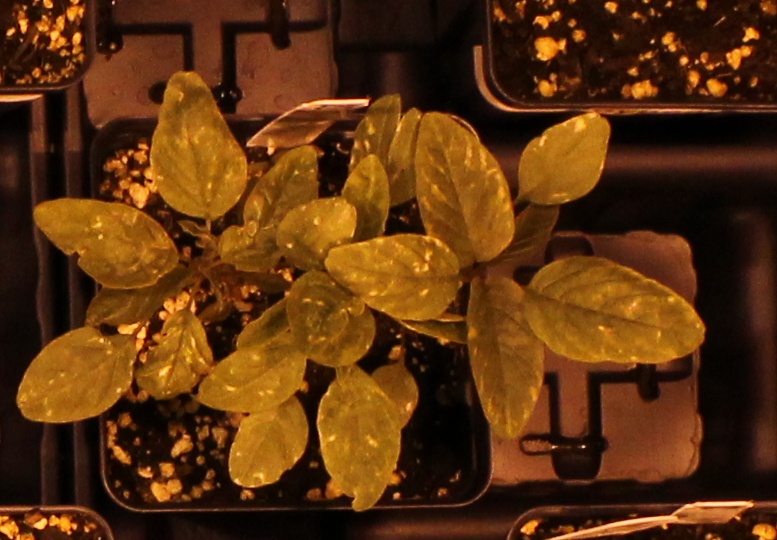
Label: Palmer Amaranth